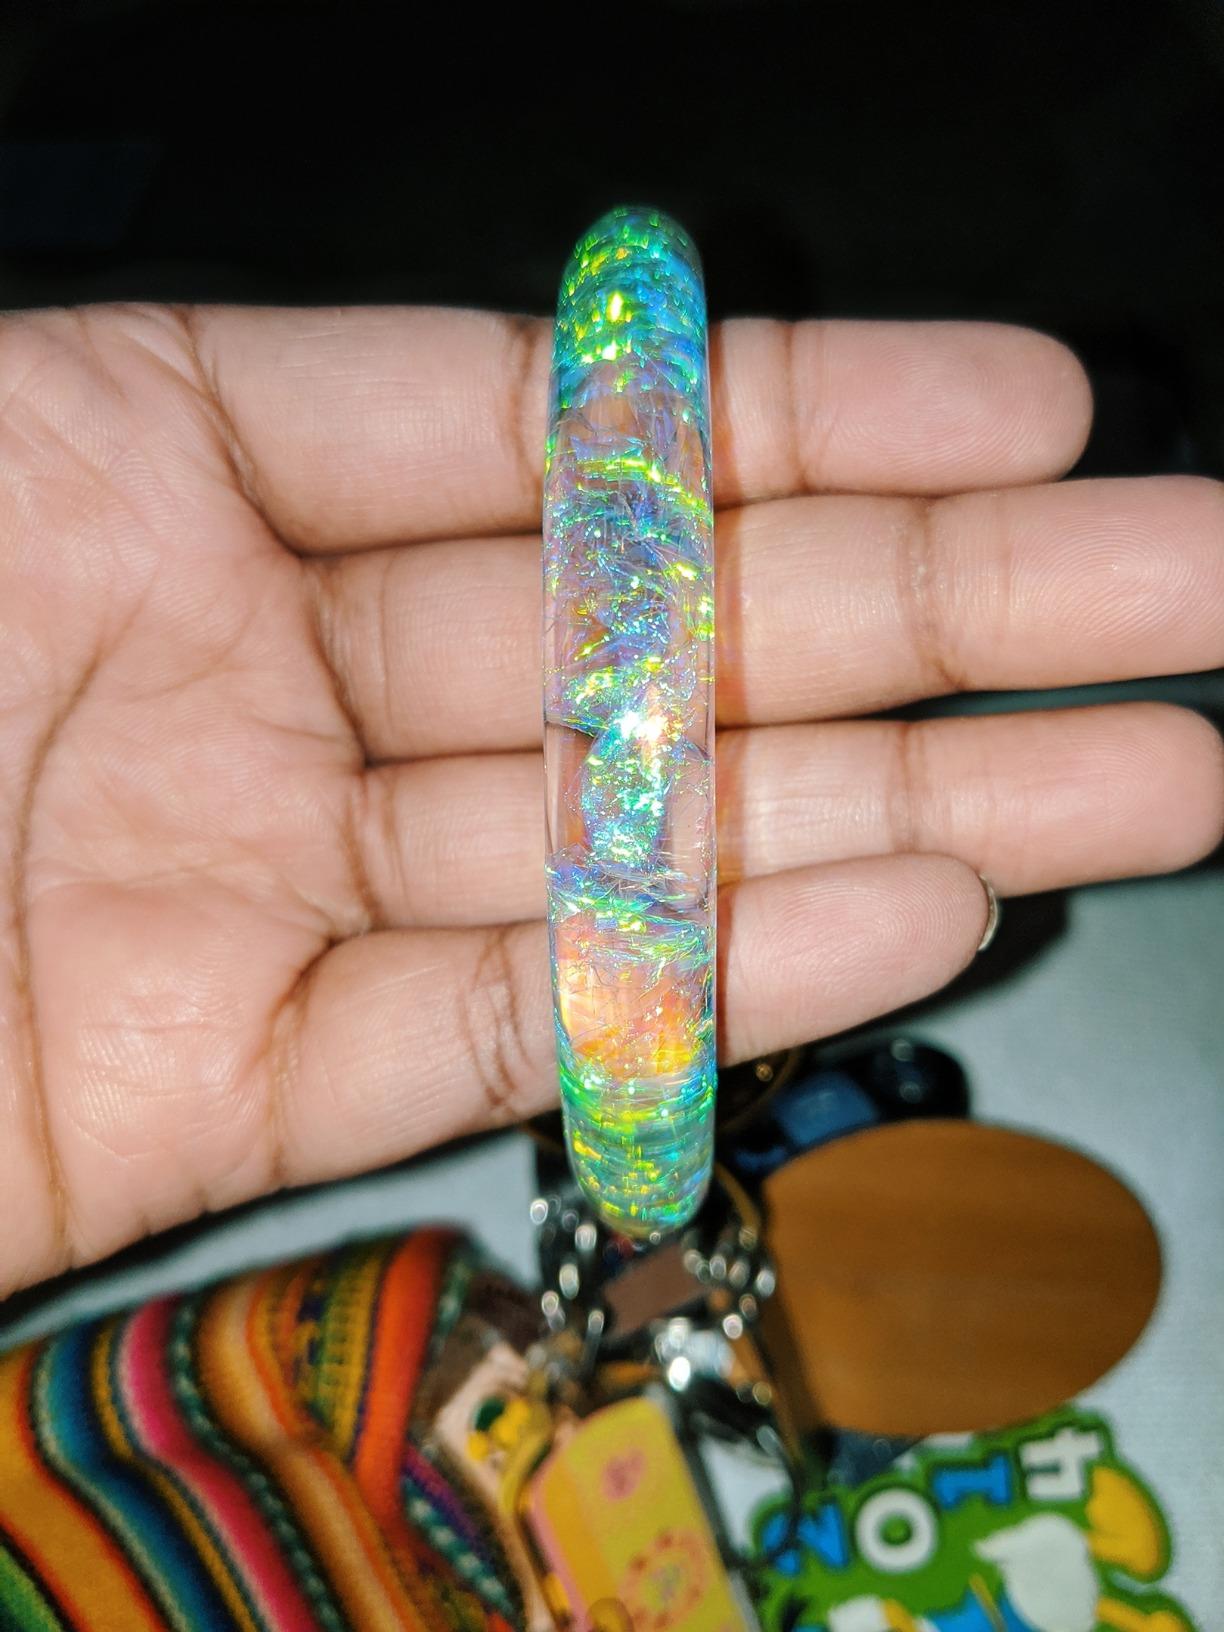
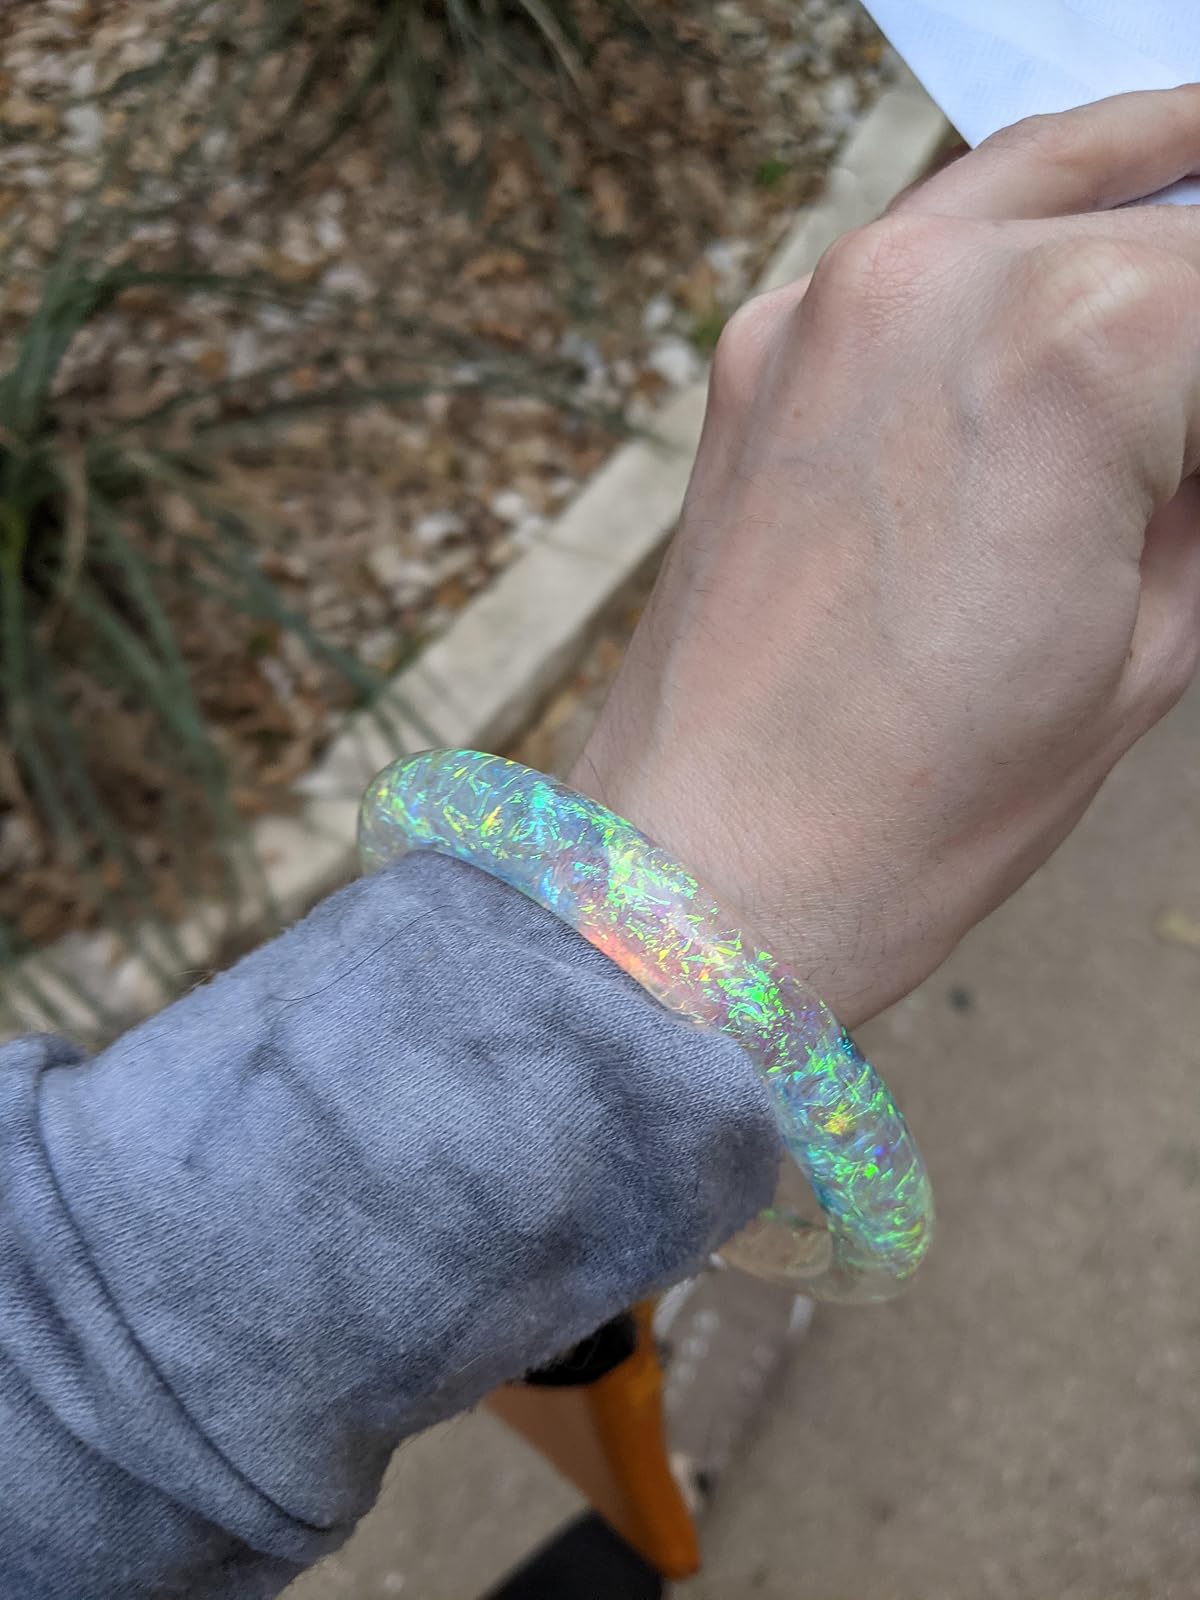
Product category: accessories_keychain
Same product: yes